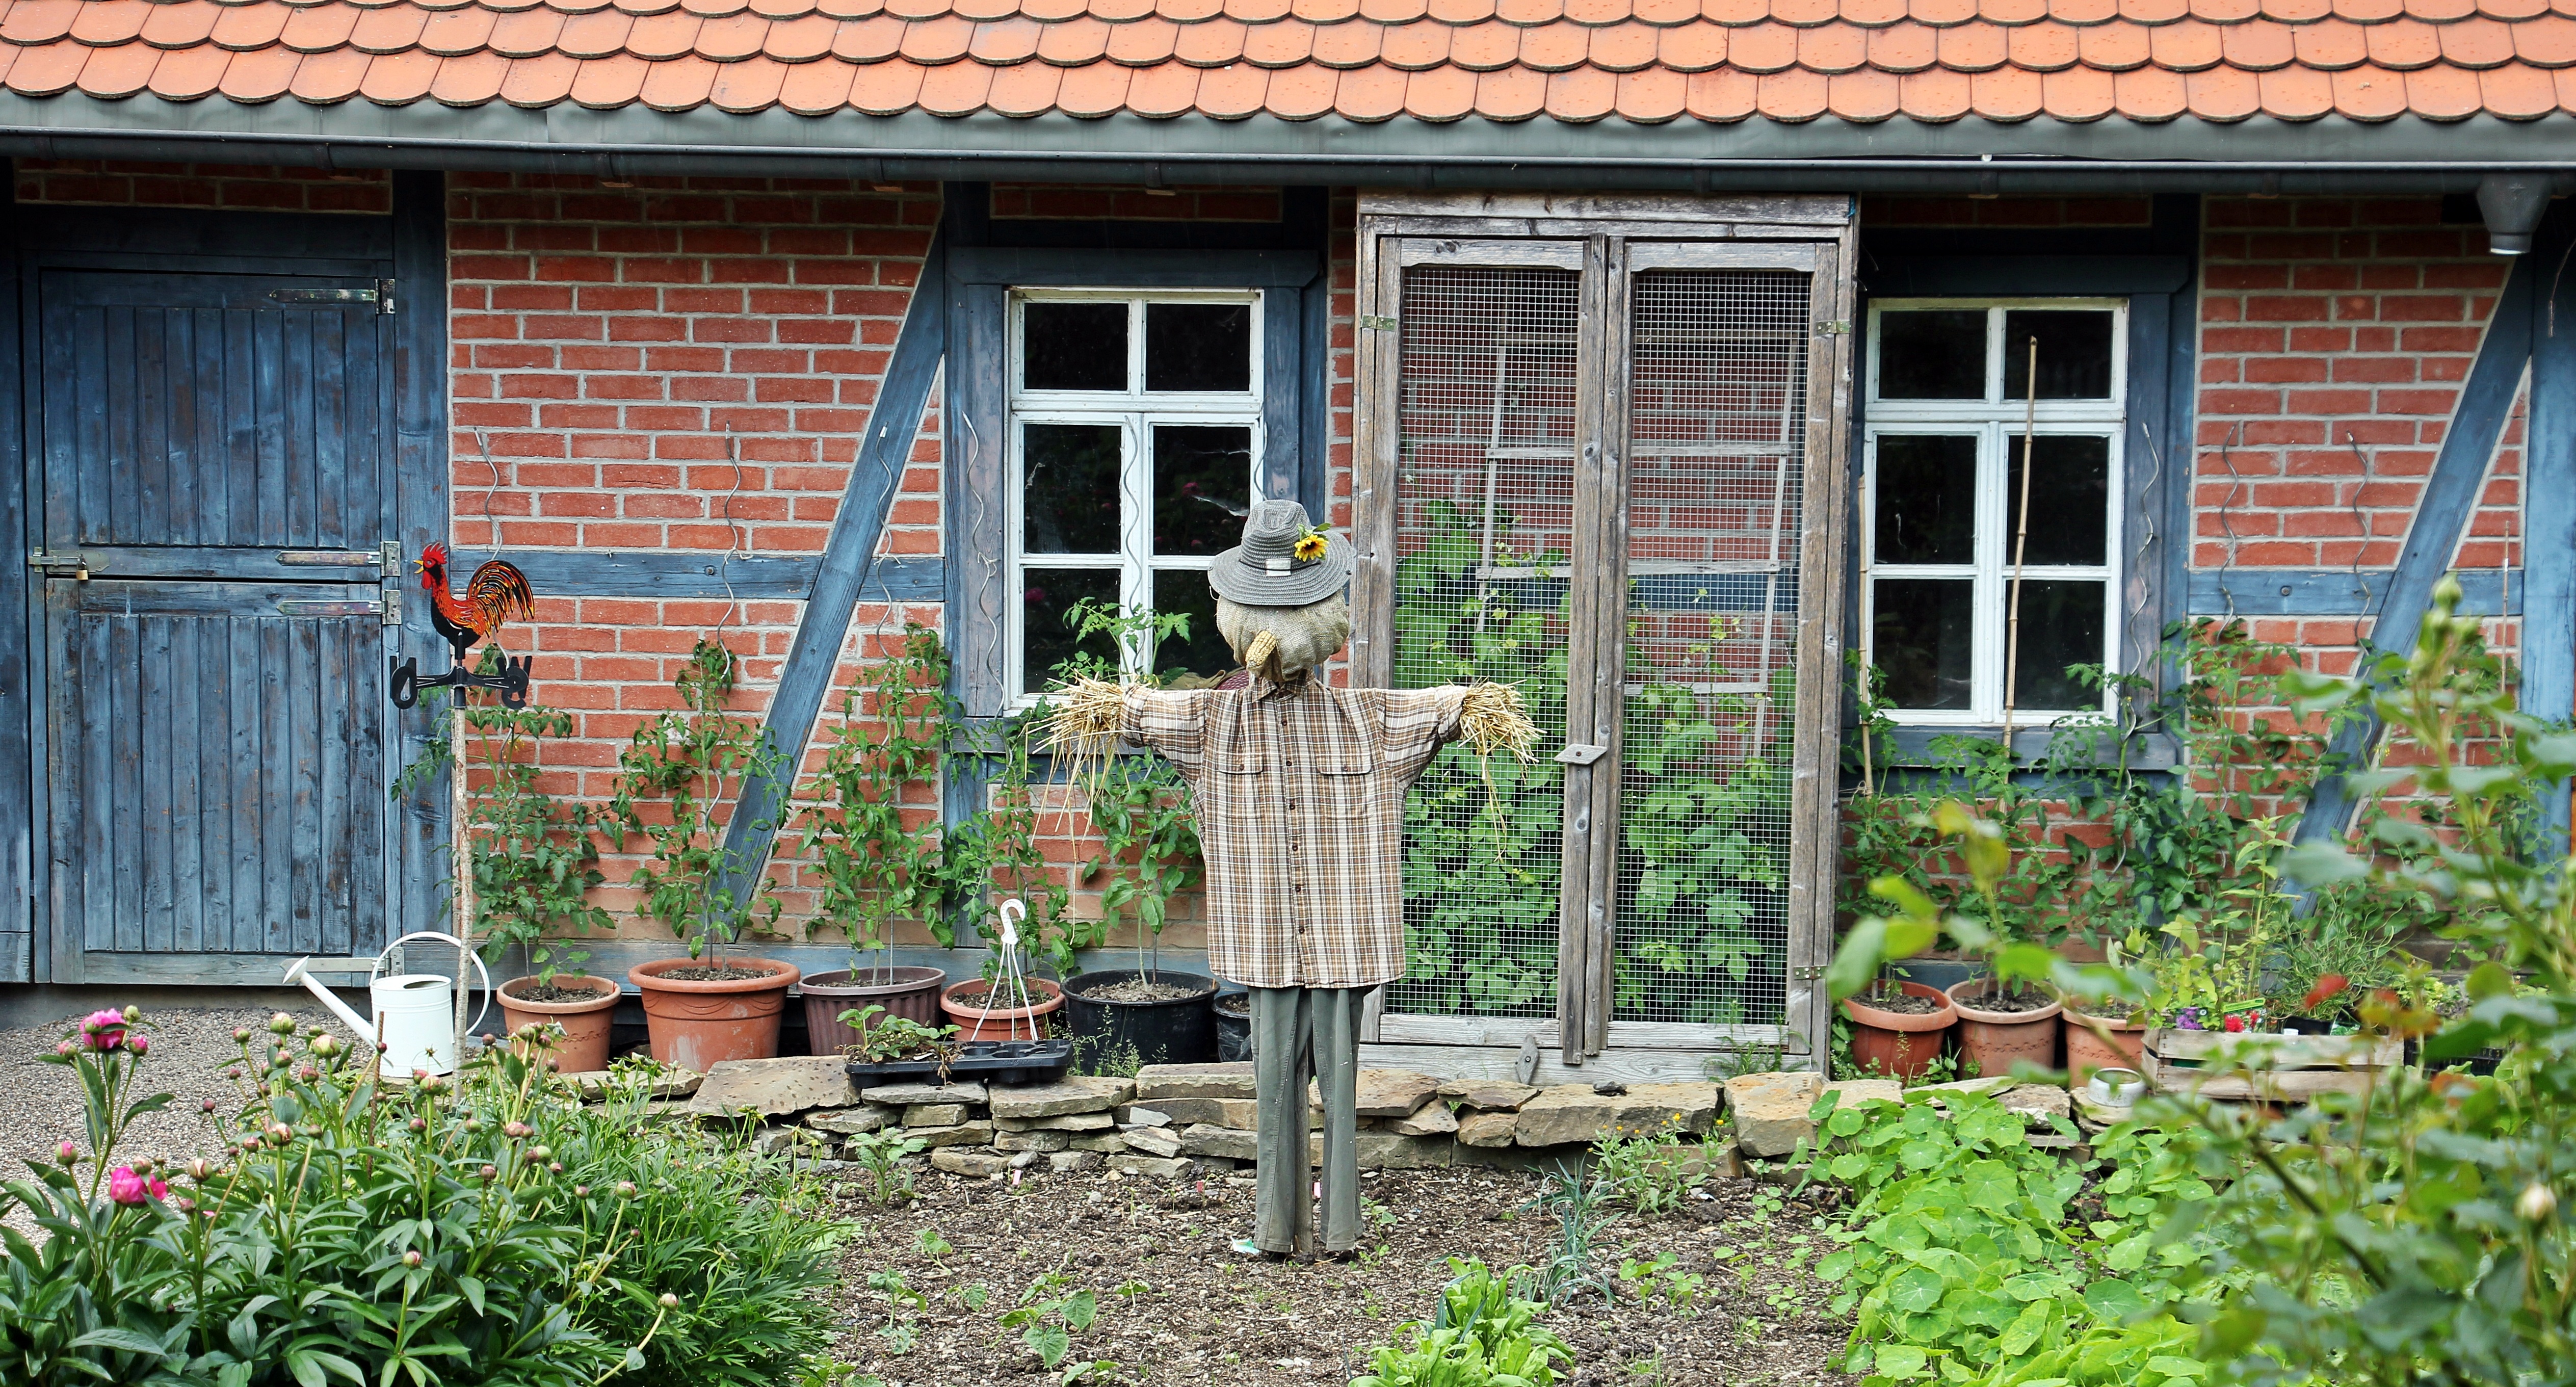
wood, farm, house, window, old, home, shed, porch, cottage, backyard, property, garden, goal, bed, farmhouse, scarecrow, yard, input, siding, real estate, wooden gate, blue wooden door, residential area, outdoor structure